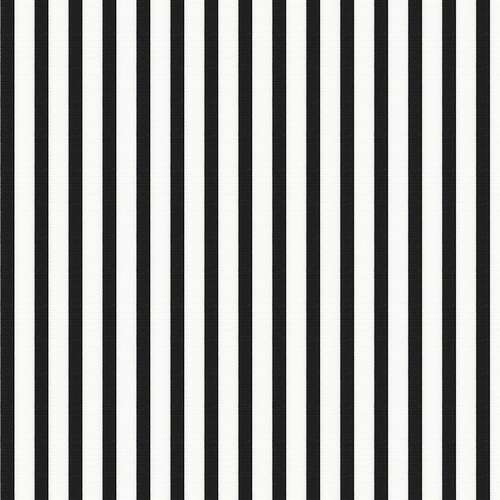
Texture: banded